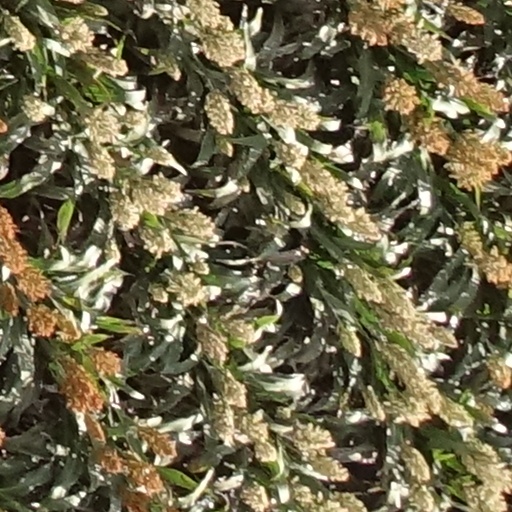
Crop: sorghum